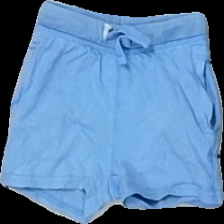
View: front
Type: Shorts
Category: Children
Brand: Cubus
Colors: Blue
Material: 100% cotton
Cut: Regular
Size: 74
Season: All
Damage location: top right
Damage 2 location: middle center
Damage 3 location: middle right
Price range: <50
Recommended usage: Export
Description: blå shorts, urtvättade
Comment: urtvättade